Morocco national football team

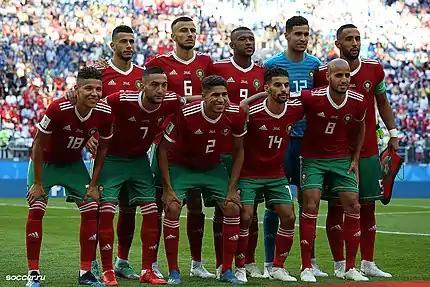

In 1955, the Royal Moroccan Football Federation was established, at the end of the French protectorate of Morocco, which had lasted since 1912.